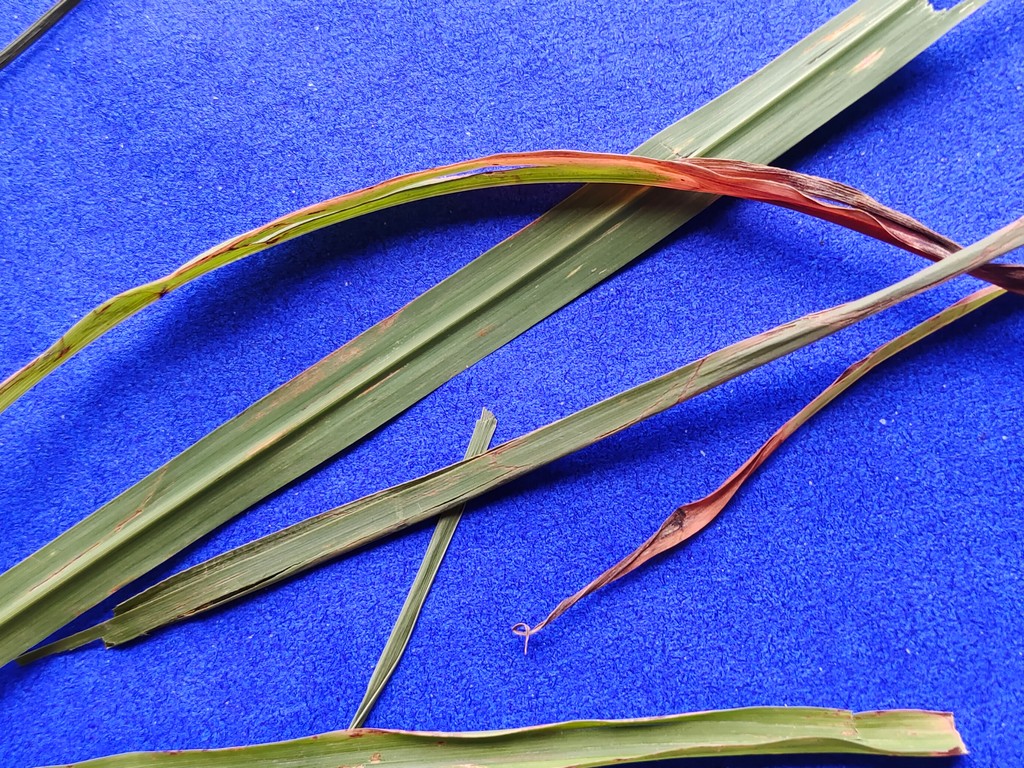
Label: Unhealthy